Saud bin Abdulaziz Al Rashid

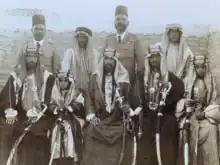
Saud (seated, second from left) in 1908 during his stay in Medina. Notable personages in this picture include Zamil bin Salem Al Sabhan (seated, first from left), Hammoud bin Sabhan Al Sabhan (seated, middle), and Saud bin Saleh Al Sabhan (seated, far right)

Saud was born around 1898. He was born to Abdulaziz bin Mutaib Al Rashid, the reigning Rashidi emir at the time, and Moudi bint Sabhan Al Sabhan, who had previously been married to Muhammad bin Abdullah Al Rashid. On April 12, 1906, his father was killed in the Battle of Rawdat Muhanna, with Saud's older half-brother, Mutaib, succeeding him as emir. Mutaib's maternal uncles Saud, Faisal, and Sultan bin Hamoud Al Rashid vied for power however, and on December 31, 1906, he and his two full brothers Mishaal and Muhammad were killed by them. Saud was saved and taken to Medina by his uncle Hamoud bin Sabhan Al Sabhan. Sultan bin Hamoud Al Rashid then became emir, though he was vastly unpopular, and he and his brothers agreed that he should go to Tayma and Saud bin Hamoud Al Rashid become emir. When he left, however, Saud was informed that he had taken all the treasure and thus he summoned the townspeople, and caught up with him at Mogug, killing him. In September 1908, Hamoud bin Sabhan Al Sabhan returned from Medina and killed Saud bin Hamoud, proclaiming ten-year-old Saud bin Abdulaziz as emir.